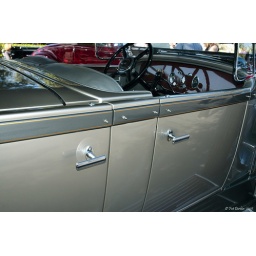
1929 Packard DCP by Dietrich - silver - doors